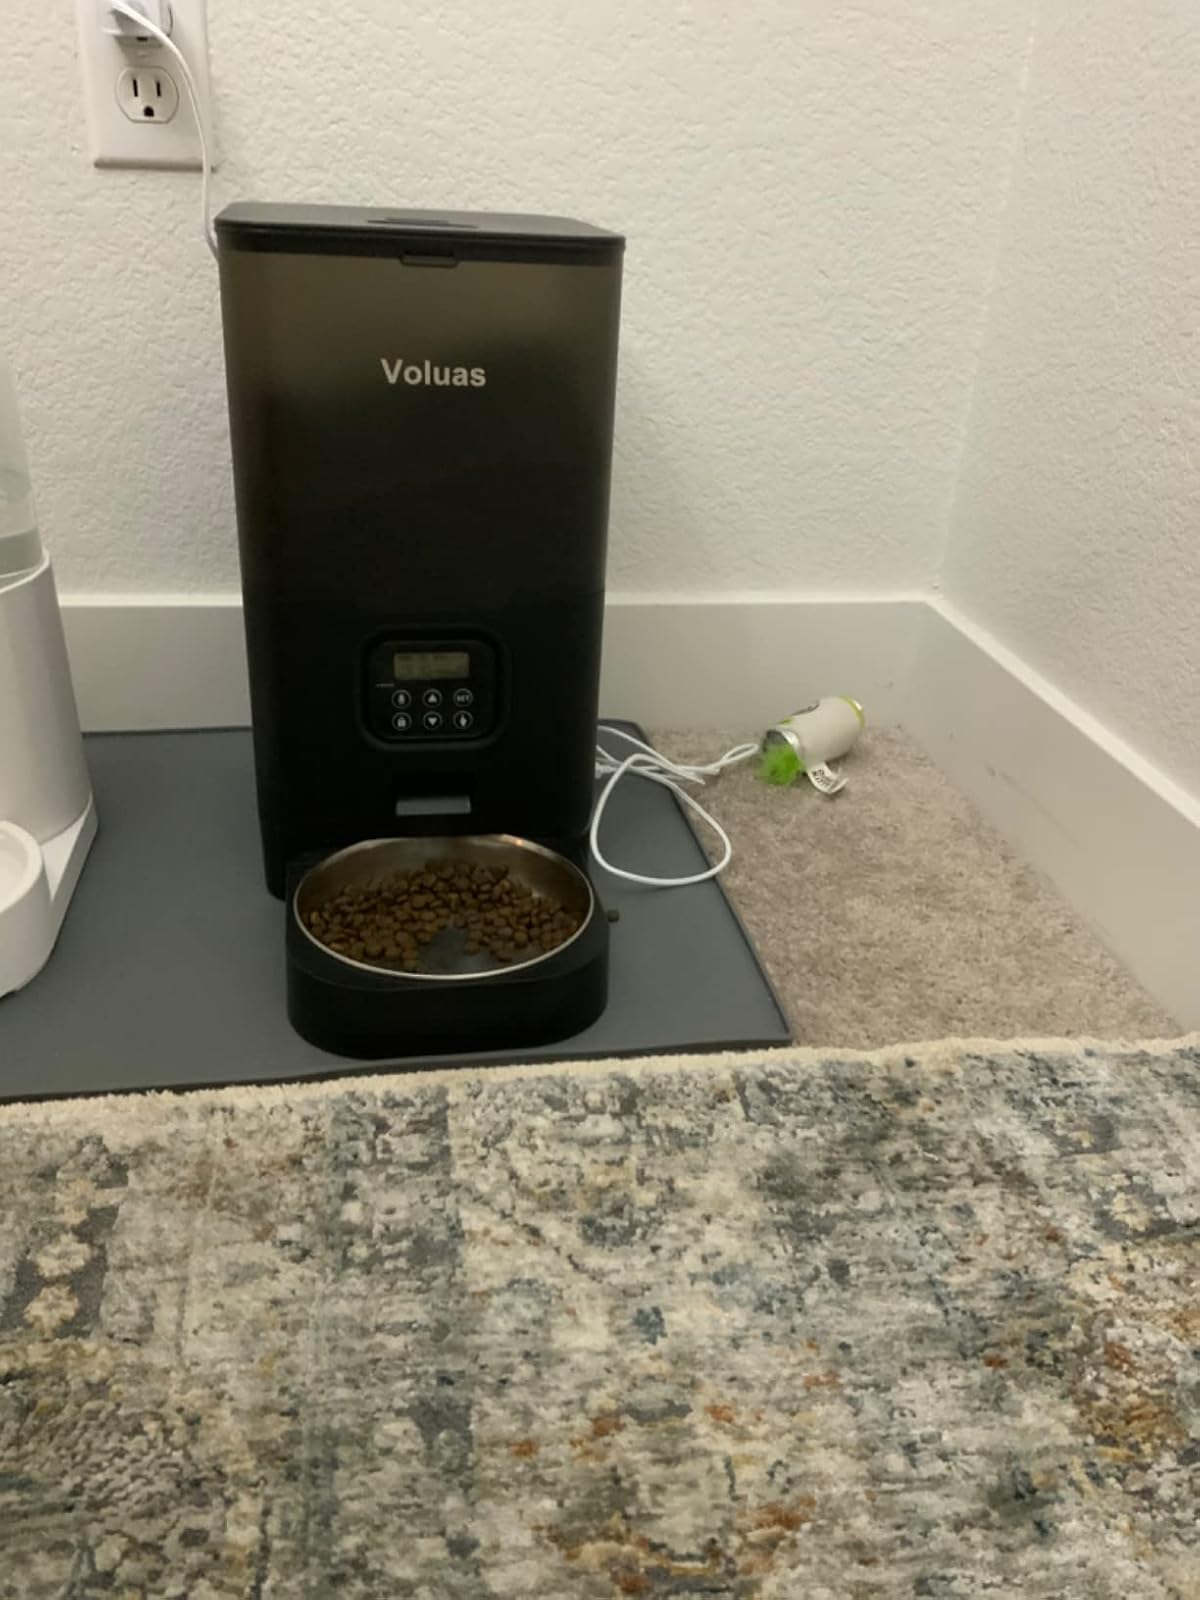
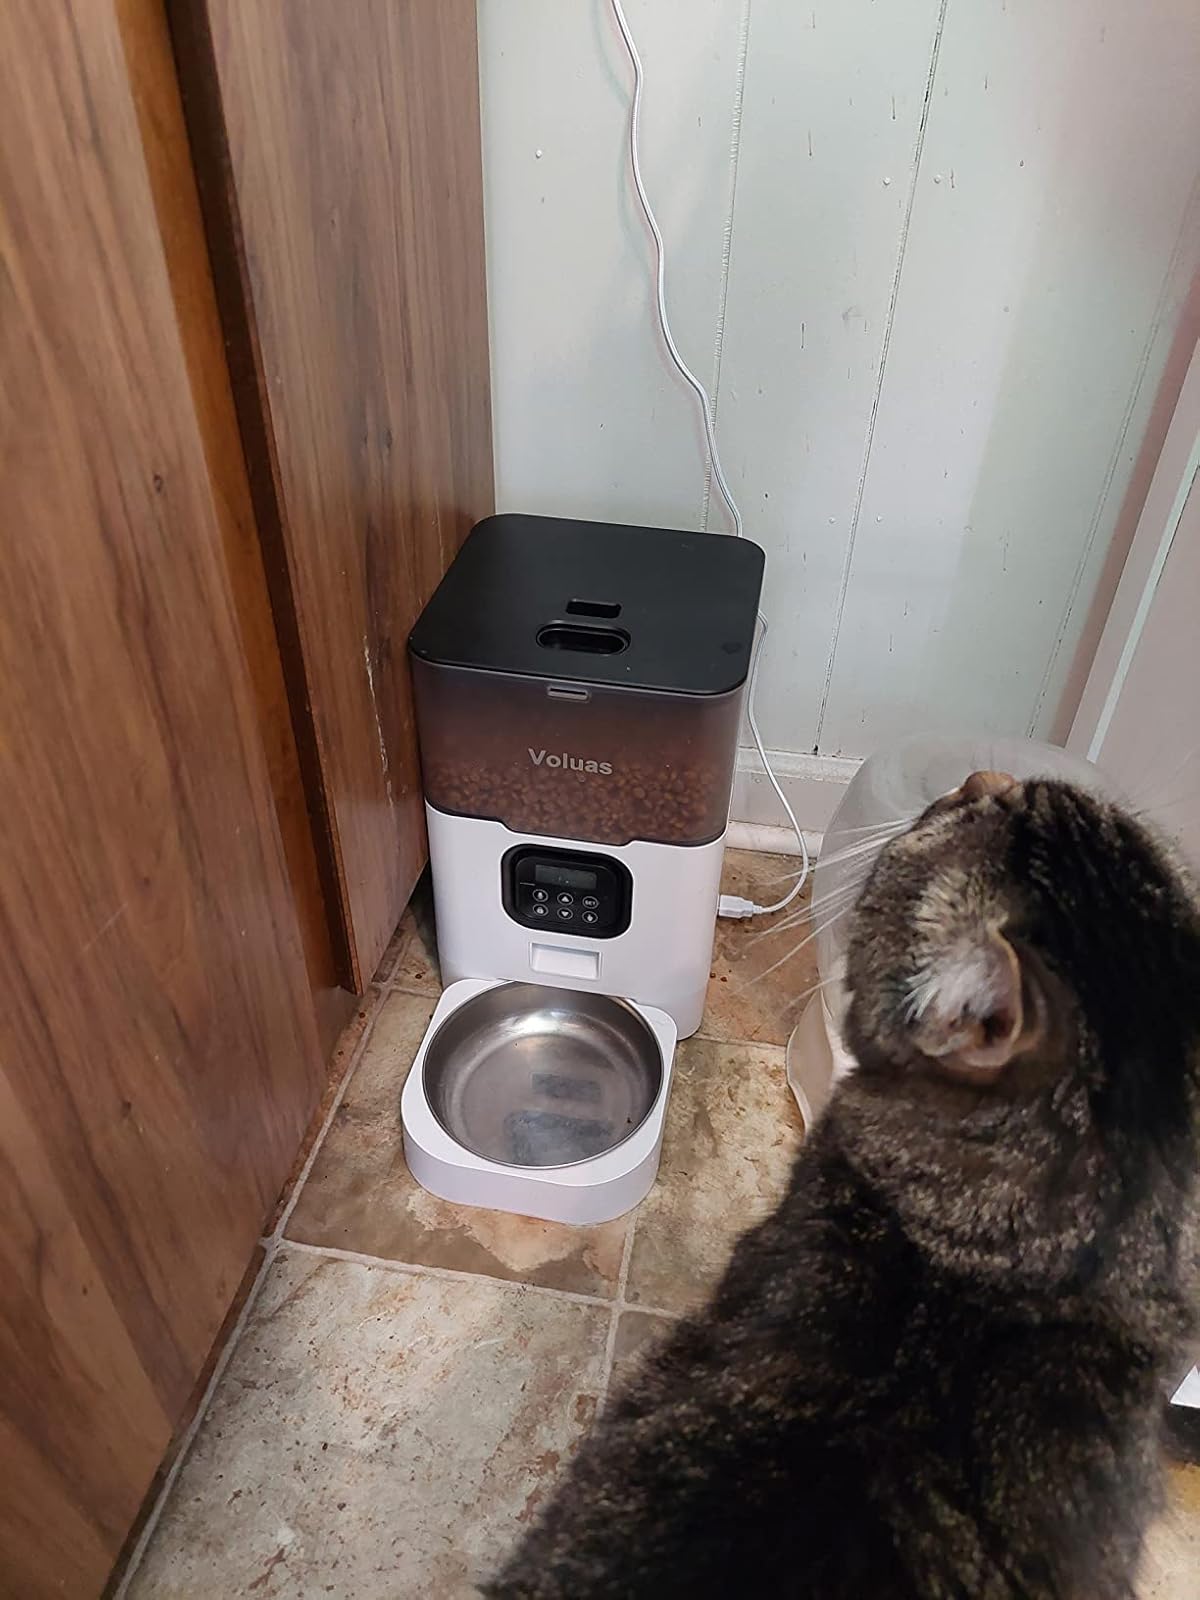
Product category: items_feeder
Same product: no